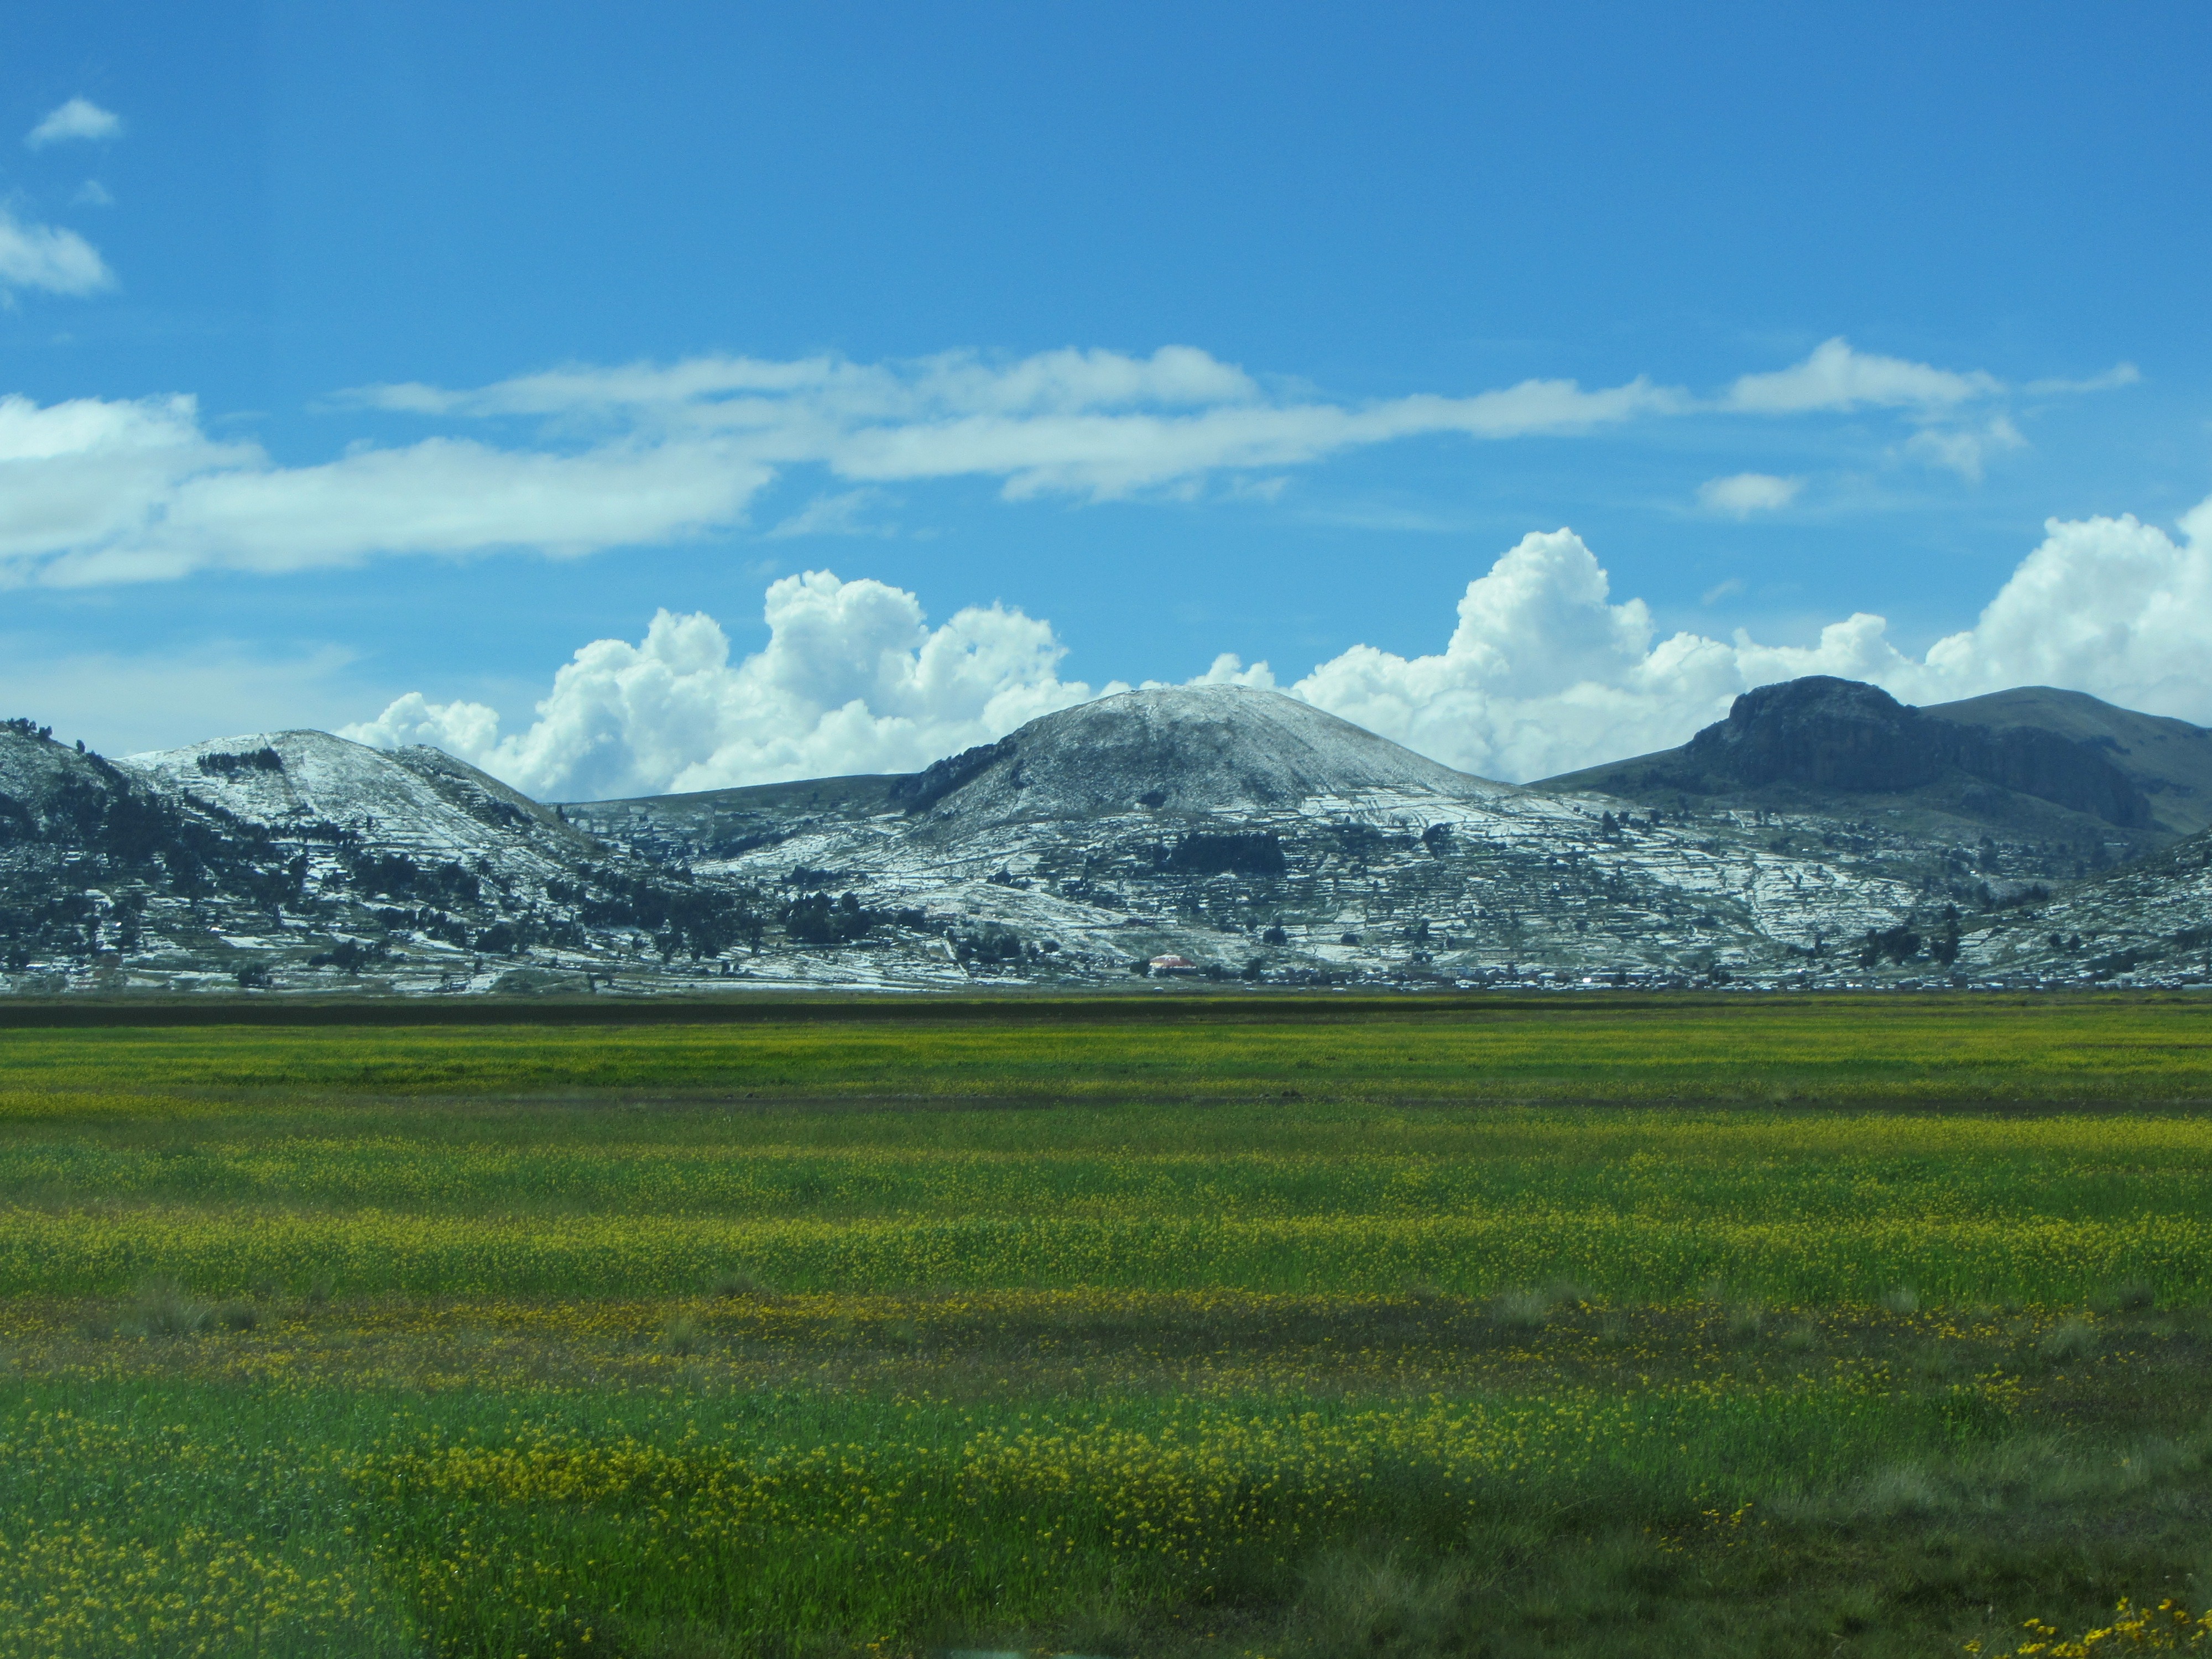
landscape, nature, grass, horizon, mountain, snow, cloud, sky, field, meadow, prairie, hill, valley, mountain range, scenic, pasture, highland, plain, peru, clouds, mountains, alps, grassland, plateau, fell, habitat, loch, ecosystem, steppe, rural area, landform, lake titicaca, natural environment, geographical feature, mountainous landforms